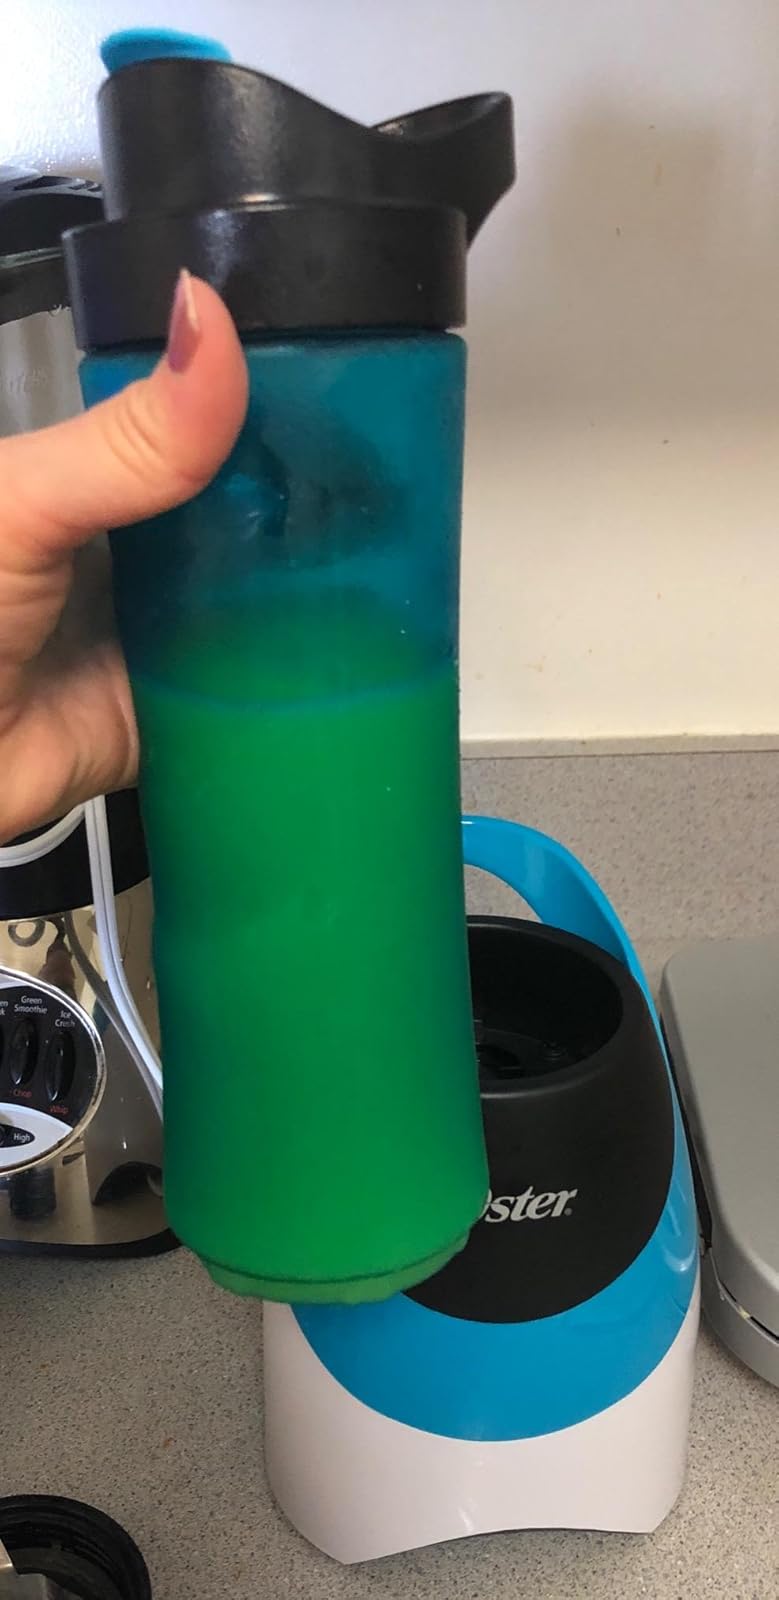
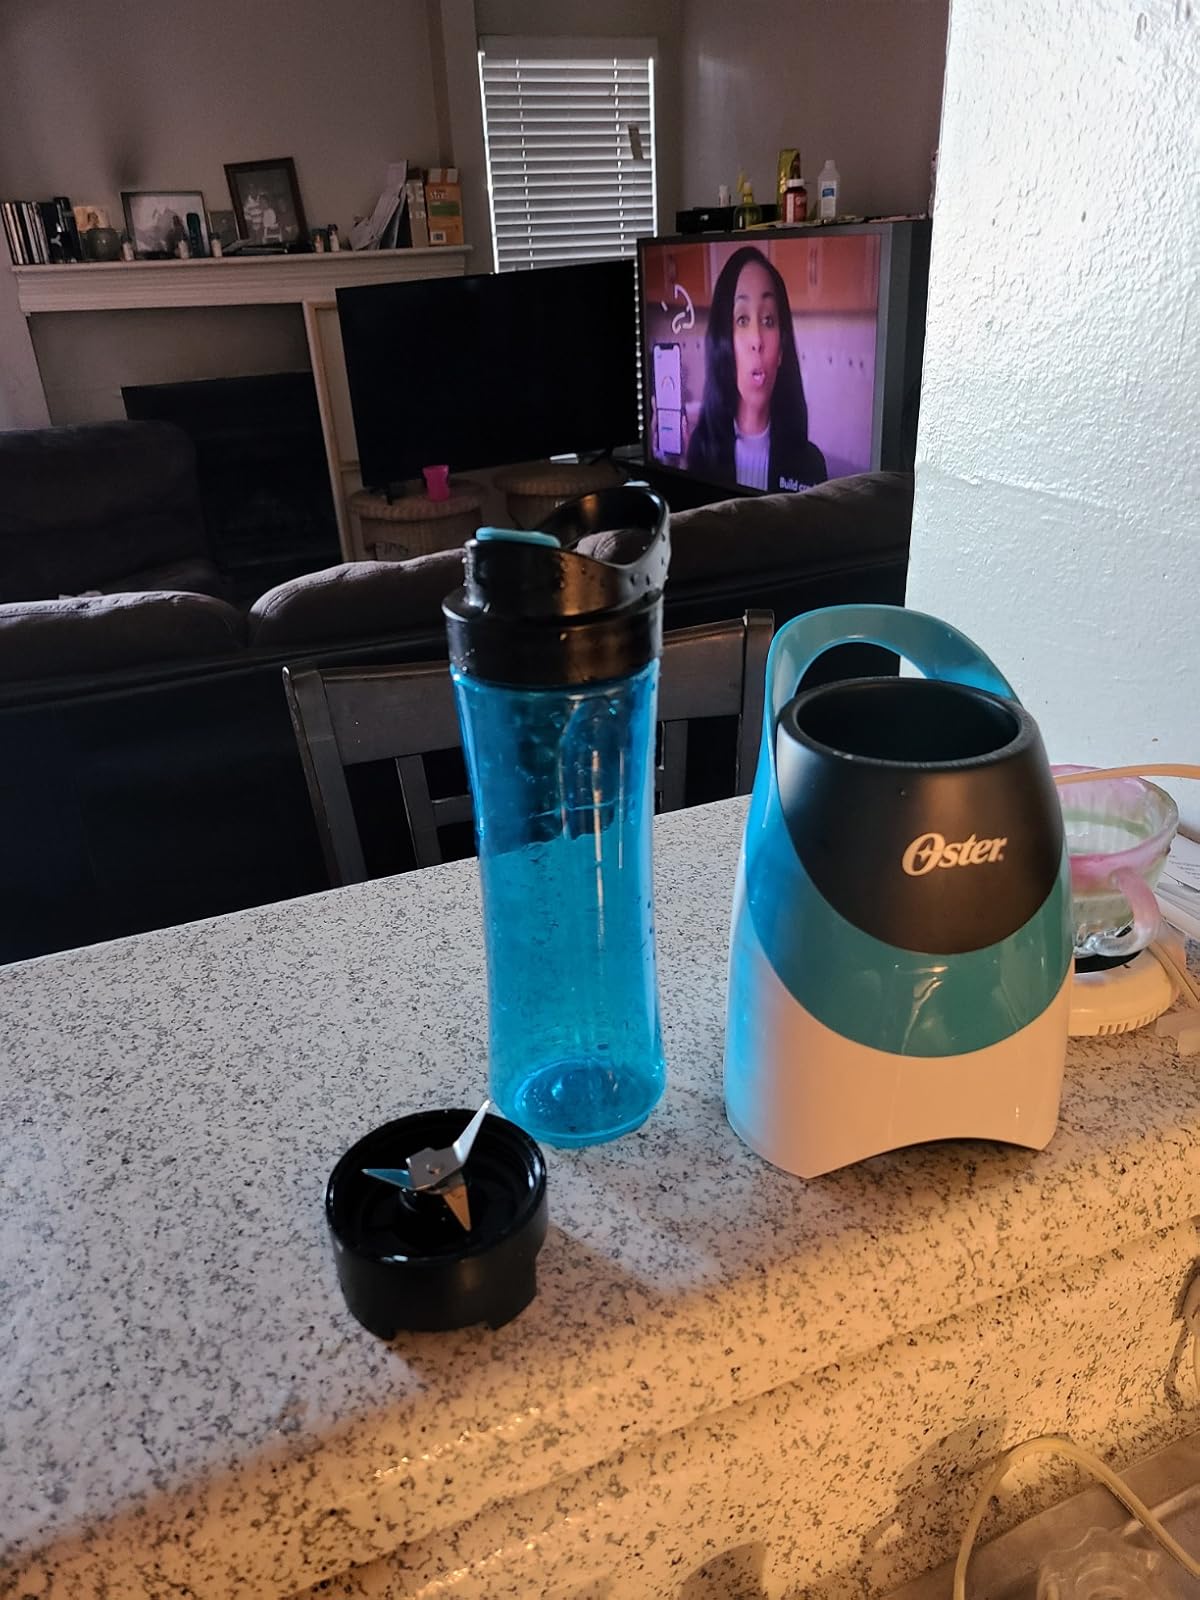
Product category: items_blender
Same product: yes